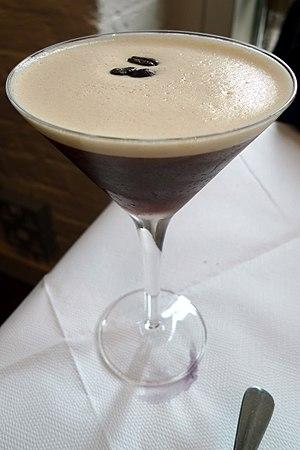
Un cocktail officiel de l'IBA est un cocktail sélectionné par l'International Bartenders Association pour le concours mondial de cocktail. Ces mélanges sont ainsi parmi les plus notables et les plus fréquents des cocktails qu'on peut trouver à travers le monde.
L'Espresso Martini est un cocktail à base de vodka, d'un expresso, de liqueur de café et de sirop de sucre. Bien qu'il ne contienne ni de gin ni de vermouth, il doit son nom de Martini au verre dans lequel il est servi, la coupe Martini. Depuis 2011, il fait partie de la liste des cocktails officiels de l'IBA.